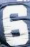
Number: 6